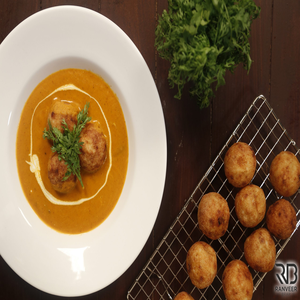
Dish: kofta